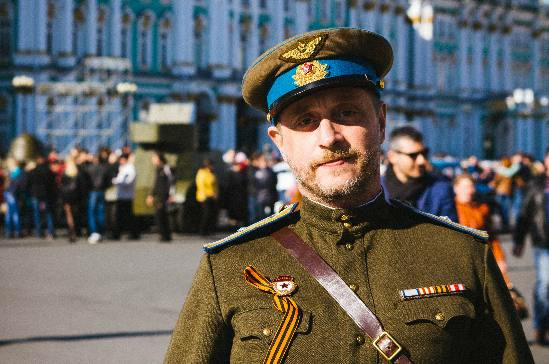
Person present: Yes